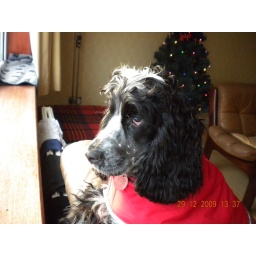
Looking out the window - notice she is on an undesignated chair - her pouffe is in the background